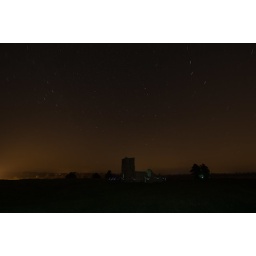
A few bursts of green flash and walking around the church with a torch.